Salt pork

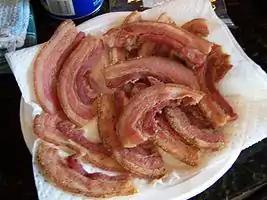
Cooked salt pork with a "streak o' lean"

Salt pork that contains a significant amount of meat, resembling standard side bacon, is known as "streak o' lean." It is traditionally popular in the Southeastern United States. As a stand-alone food product, it is typically boiled to remove much of the salt content and to partially cook the product, then fried until it starts to develop a crisp exterior. It may be eaten as one would eat bacon or used to season other dishes like traditional salt pork.